Ulster Defence Regiment

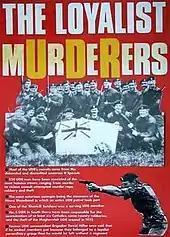
Protest poster against the UDR

All members of the British Armed Forces, including the UDR, carried a number of small information cards to assist in the execution of their duties in Northern Ireland. These were generally referred to by their colour. The most important of these was the Yellow Card which contained the rules for opening fire.